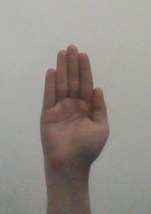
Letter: seen